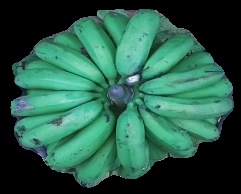
Variety: pachbale
Grade: grade2